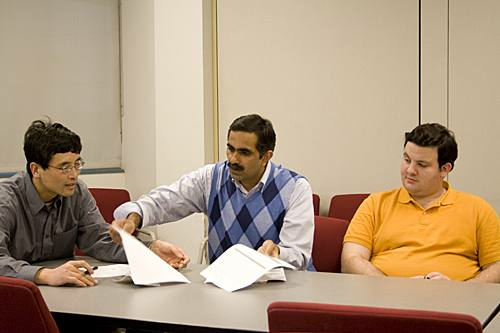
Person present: Yes